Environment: real
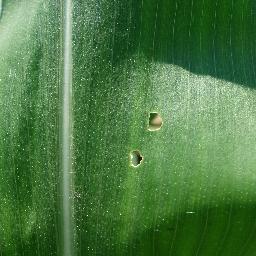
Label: healthy